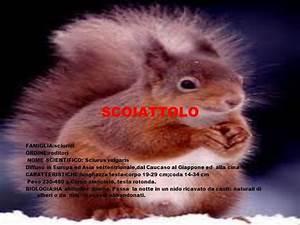
squirrel